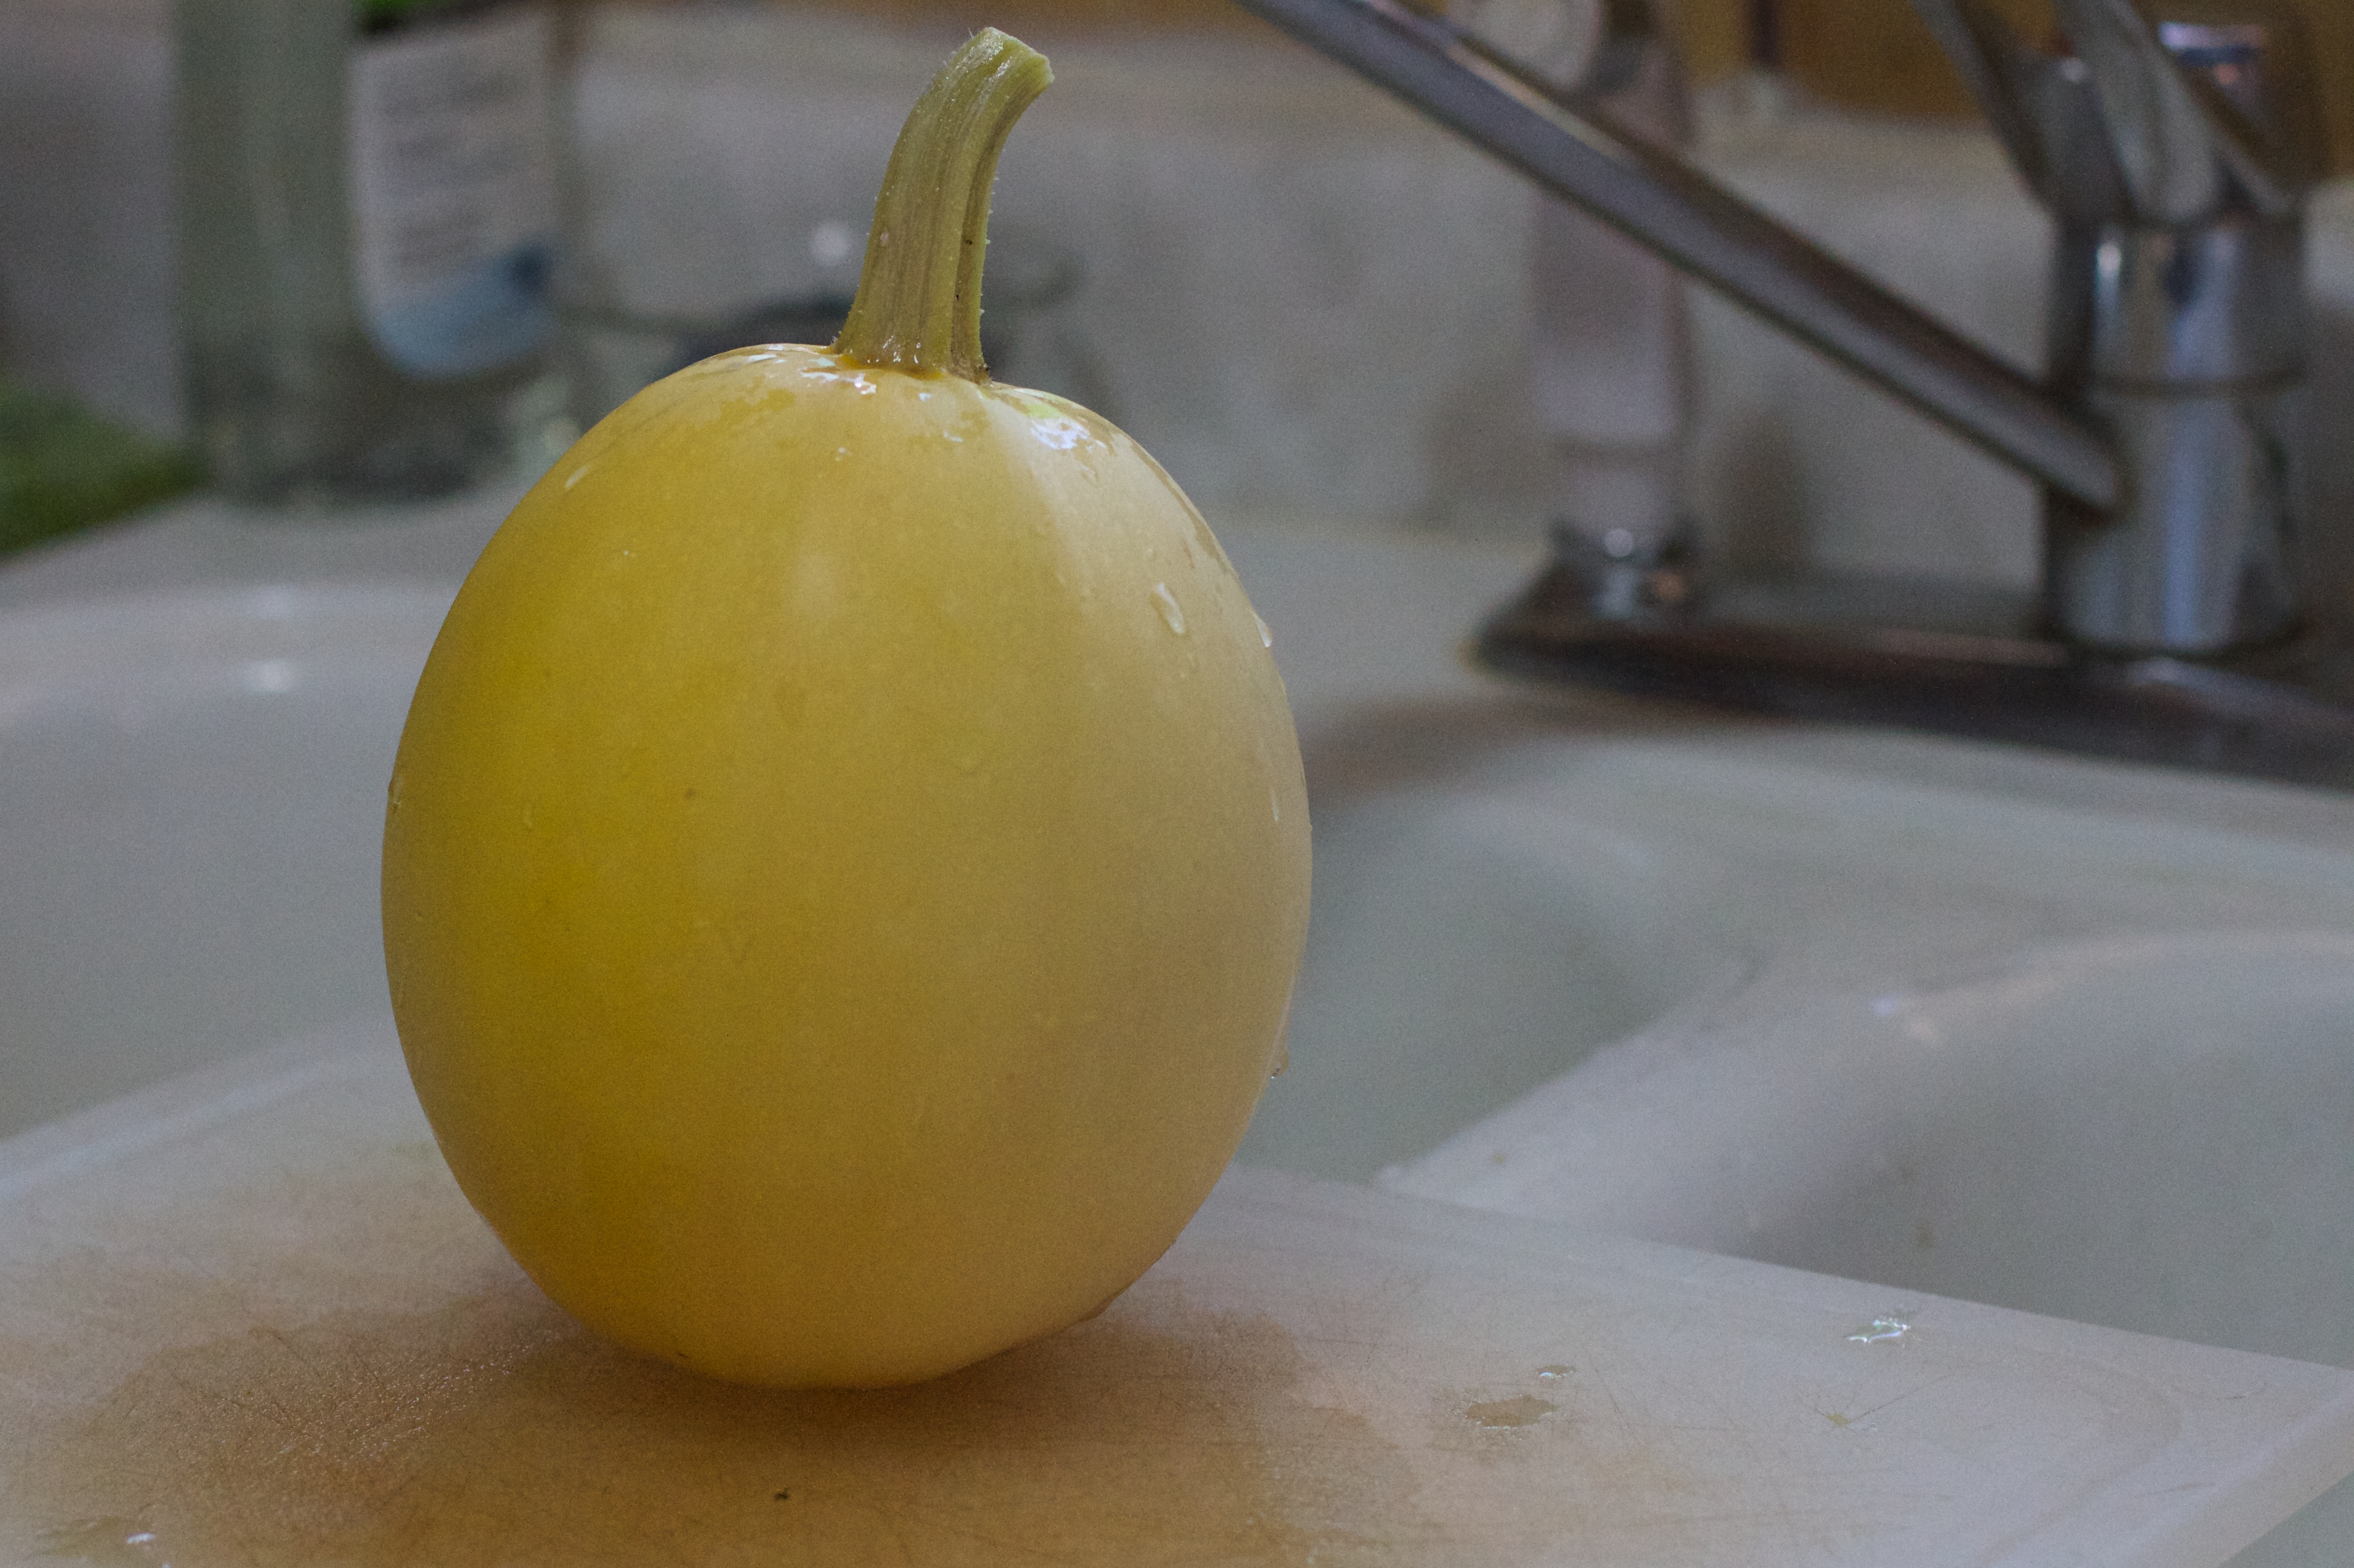
apple, plant, fruit, food, produce, vegetable, flowering plant, land plant